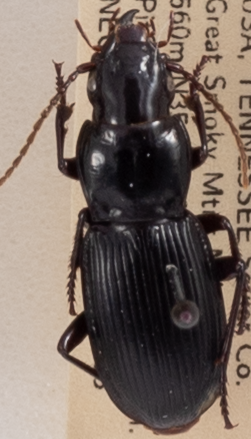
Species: Pterostichus acutipes acutipes
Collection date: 2022-09-13
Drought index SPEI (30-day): -0.39
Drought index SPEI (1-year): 0.694
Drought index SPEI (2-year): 1.69